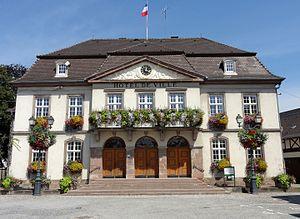
Erstein est une commune française située dans le département du Bas-Rhin, en région Grand Est.